Bulusan High School

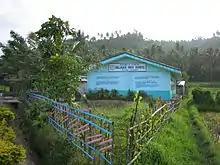
Bulusan High School

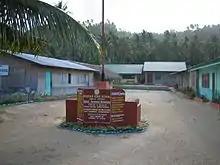
Bulusan High School 2007 picture

Bulusan High School started in 2000 in a rice field at Dancalan, Bulusan, Sorsogon with only one temporary building made of wood and nipa for freshmen. It was nicknamed 'Laboy' ("mud") by the locals because it is in a very muddy paddy and it exemplifies its humble beginning. The lot was donated by Albertini Montenegro Jr. who headed the school for five years.